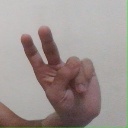
अक्षर: ऐ